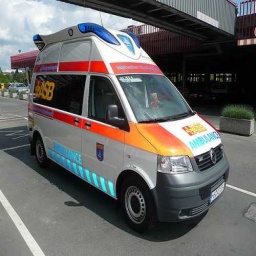
Label: ambulance